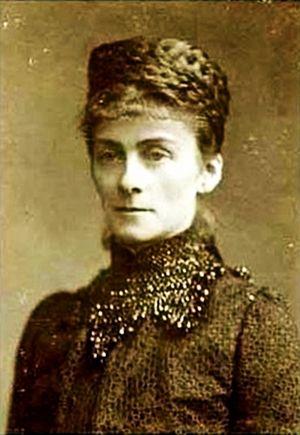
Sophie de Wittelsbach, duchesse en Bavière puis, par son mariage, duchesse d'Alençon, est née le 23 février 1847 à Munich et morte le 4 mai 1897 à Paris VIIIᵉ.
Le 4 mai est le 124ᵉ jour de l’année du calendrier grégorien, le 125ᵉ en cas d’année bissextile. Il reste 241 jours avant la fin de l’année.